Negroid

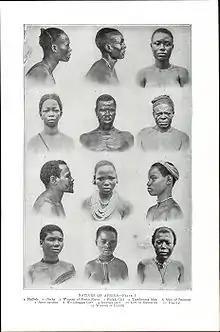
Illustrations of "racial types" from "The New Student's Reference Work" (1914), edited by Chandler B. Beach and Frank Morton McMurry

In 1950, UNESCO published their statement "The Race Question". It condemned all forms of racism, naming "the doctrine of "inequality" of men and races" among the causes of World War II and proposing to replace the term "race" with "ethnic groups" because "serious errors... are habitually committed when the term "race" is used in popular parlance."